Fruticose lichen

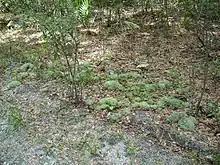
Group of fruiticose lichen

Fruticose growth forms can be found world-wide in wet humid climates, in temperate rainforests, or in arid conditions. Fruticose lichens are most commonly distributed in mountains, forests and arctic tundra. The accumulation rate of lichen varies within different environments. Lichen biomass accumulation rates decrease from mountain to alpine belts and from tree top to base.